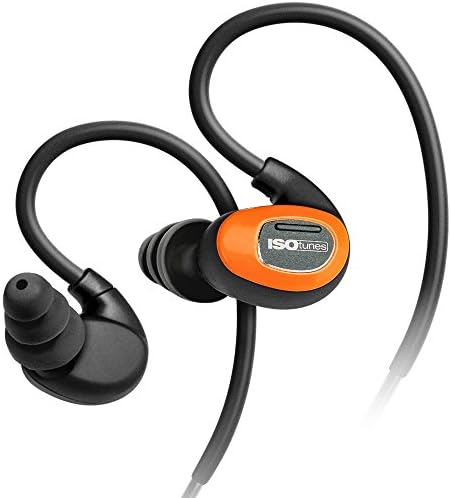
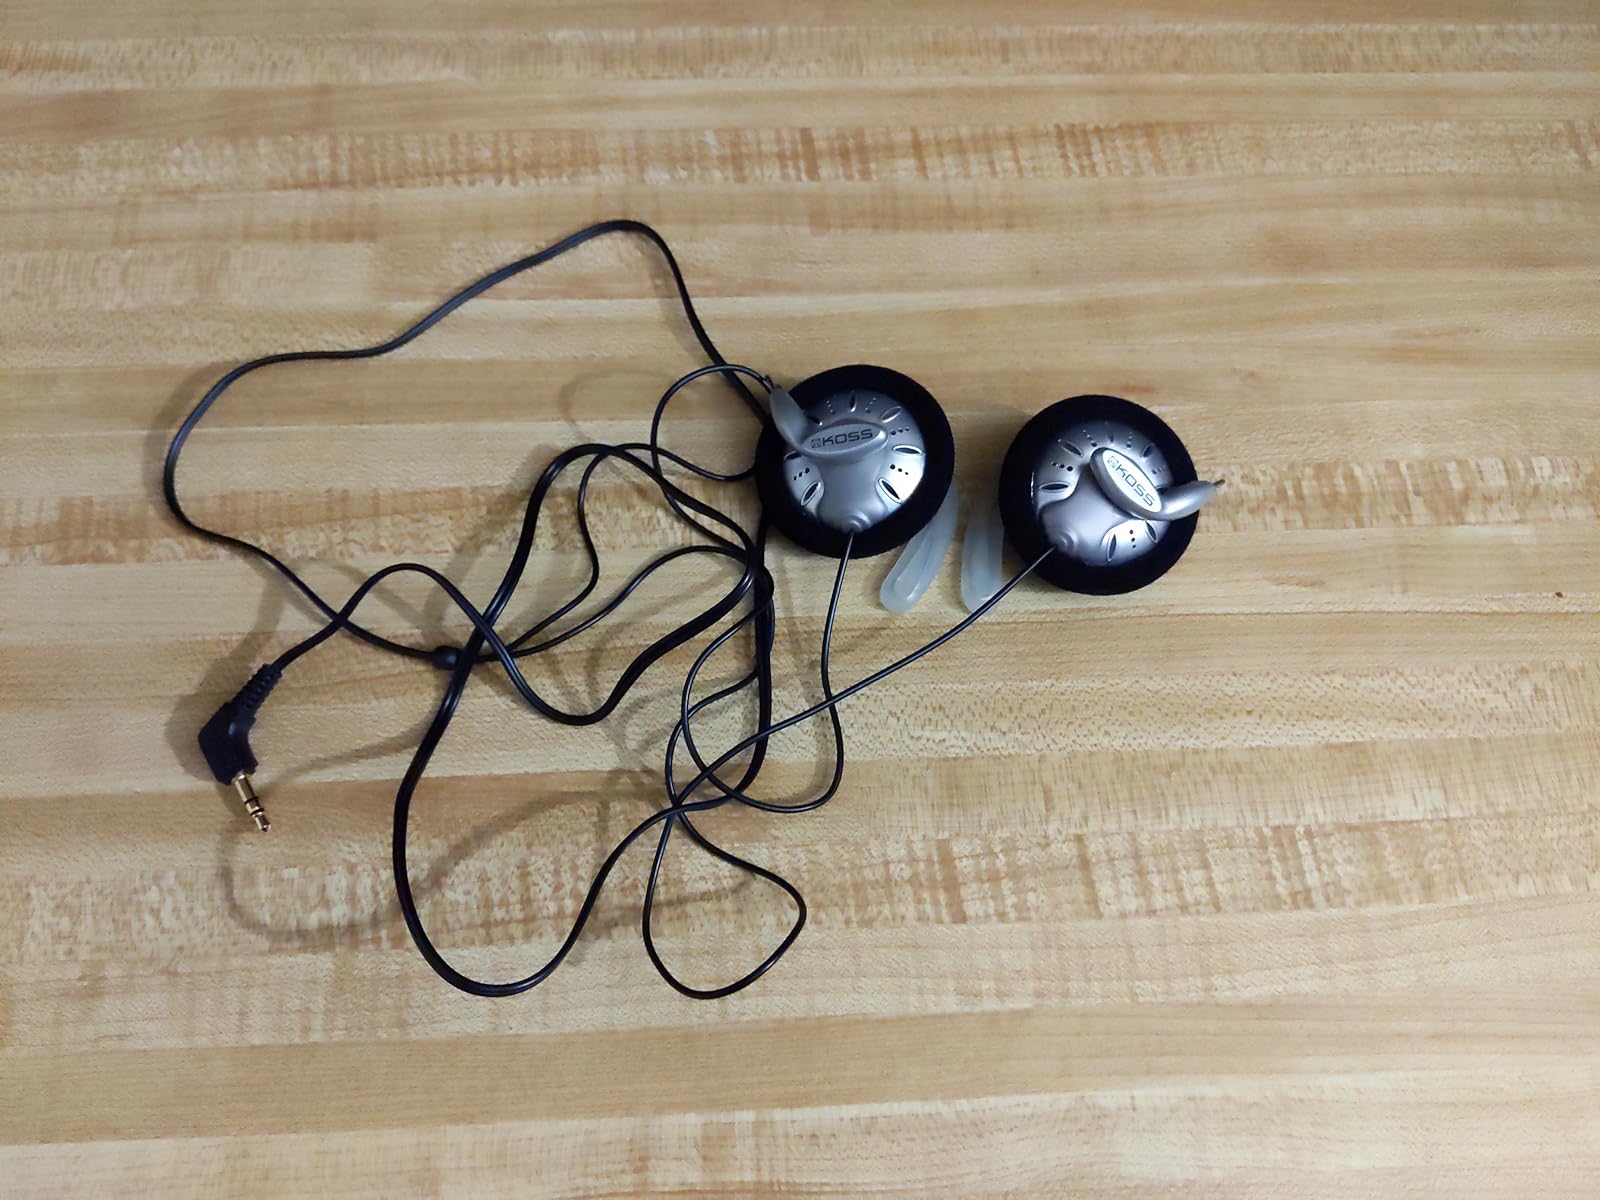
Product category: headphones
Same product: no